Nordland

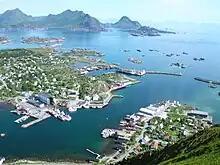
Ballstad in Lofoten

The county is divided into traditional districts. These are Helgeland in the south (south of the Arctic Circle), Salten in the centre, and Ofoten in the north-east. In the north-west lie the archipelagoes of Lofoten and Vesterålen.